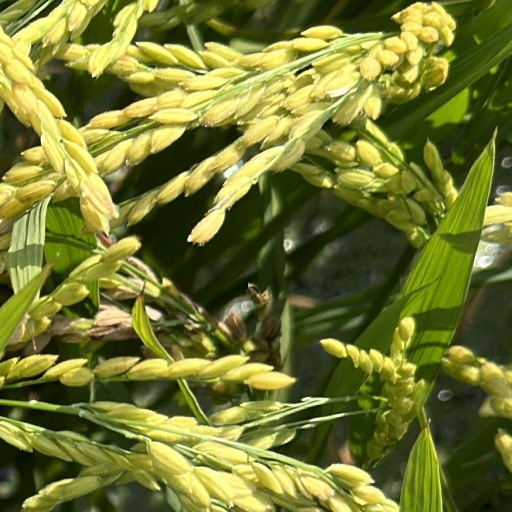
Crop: rice